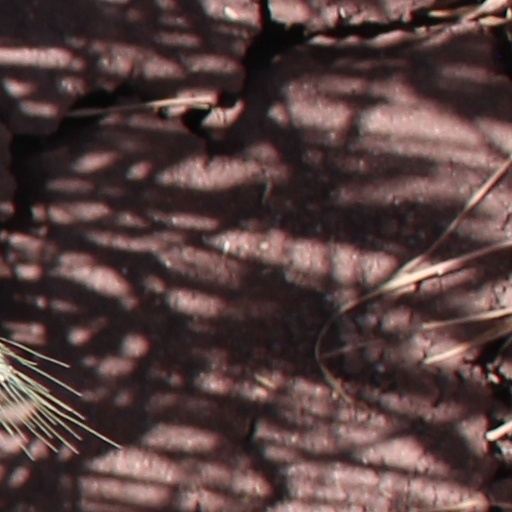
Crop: wheat